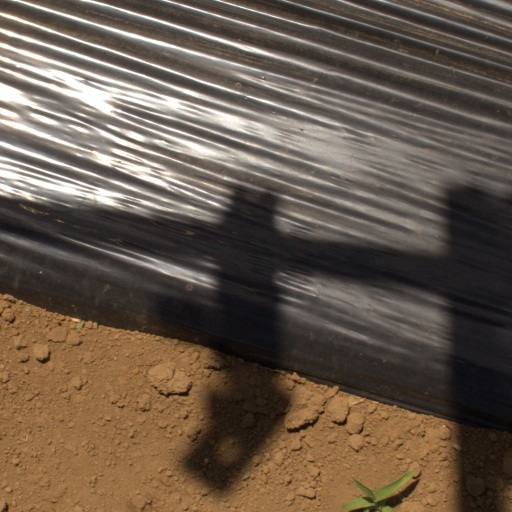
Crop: Jerusalem artichoke